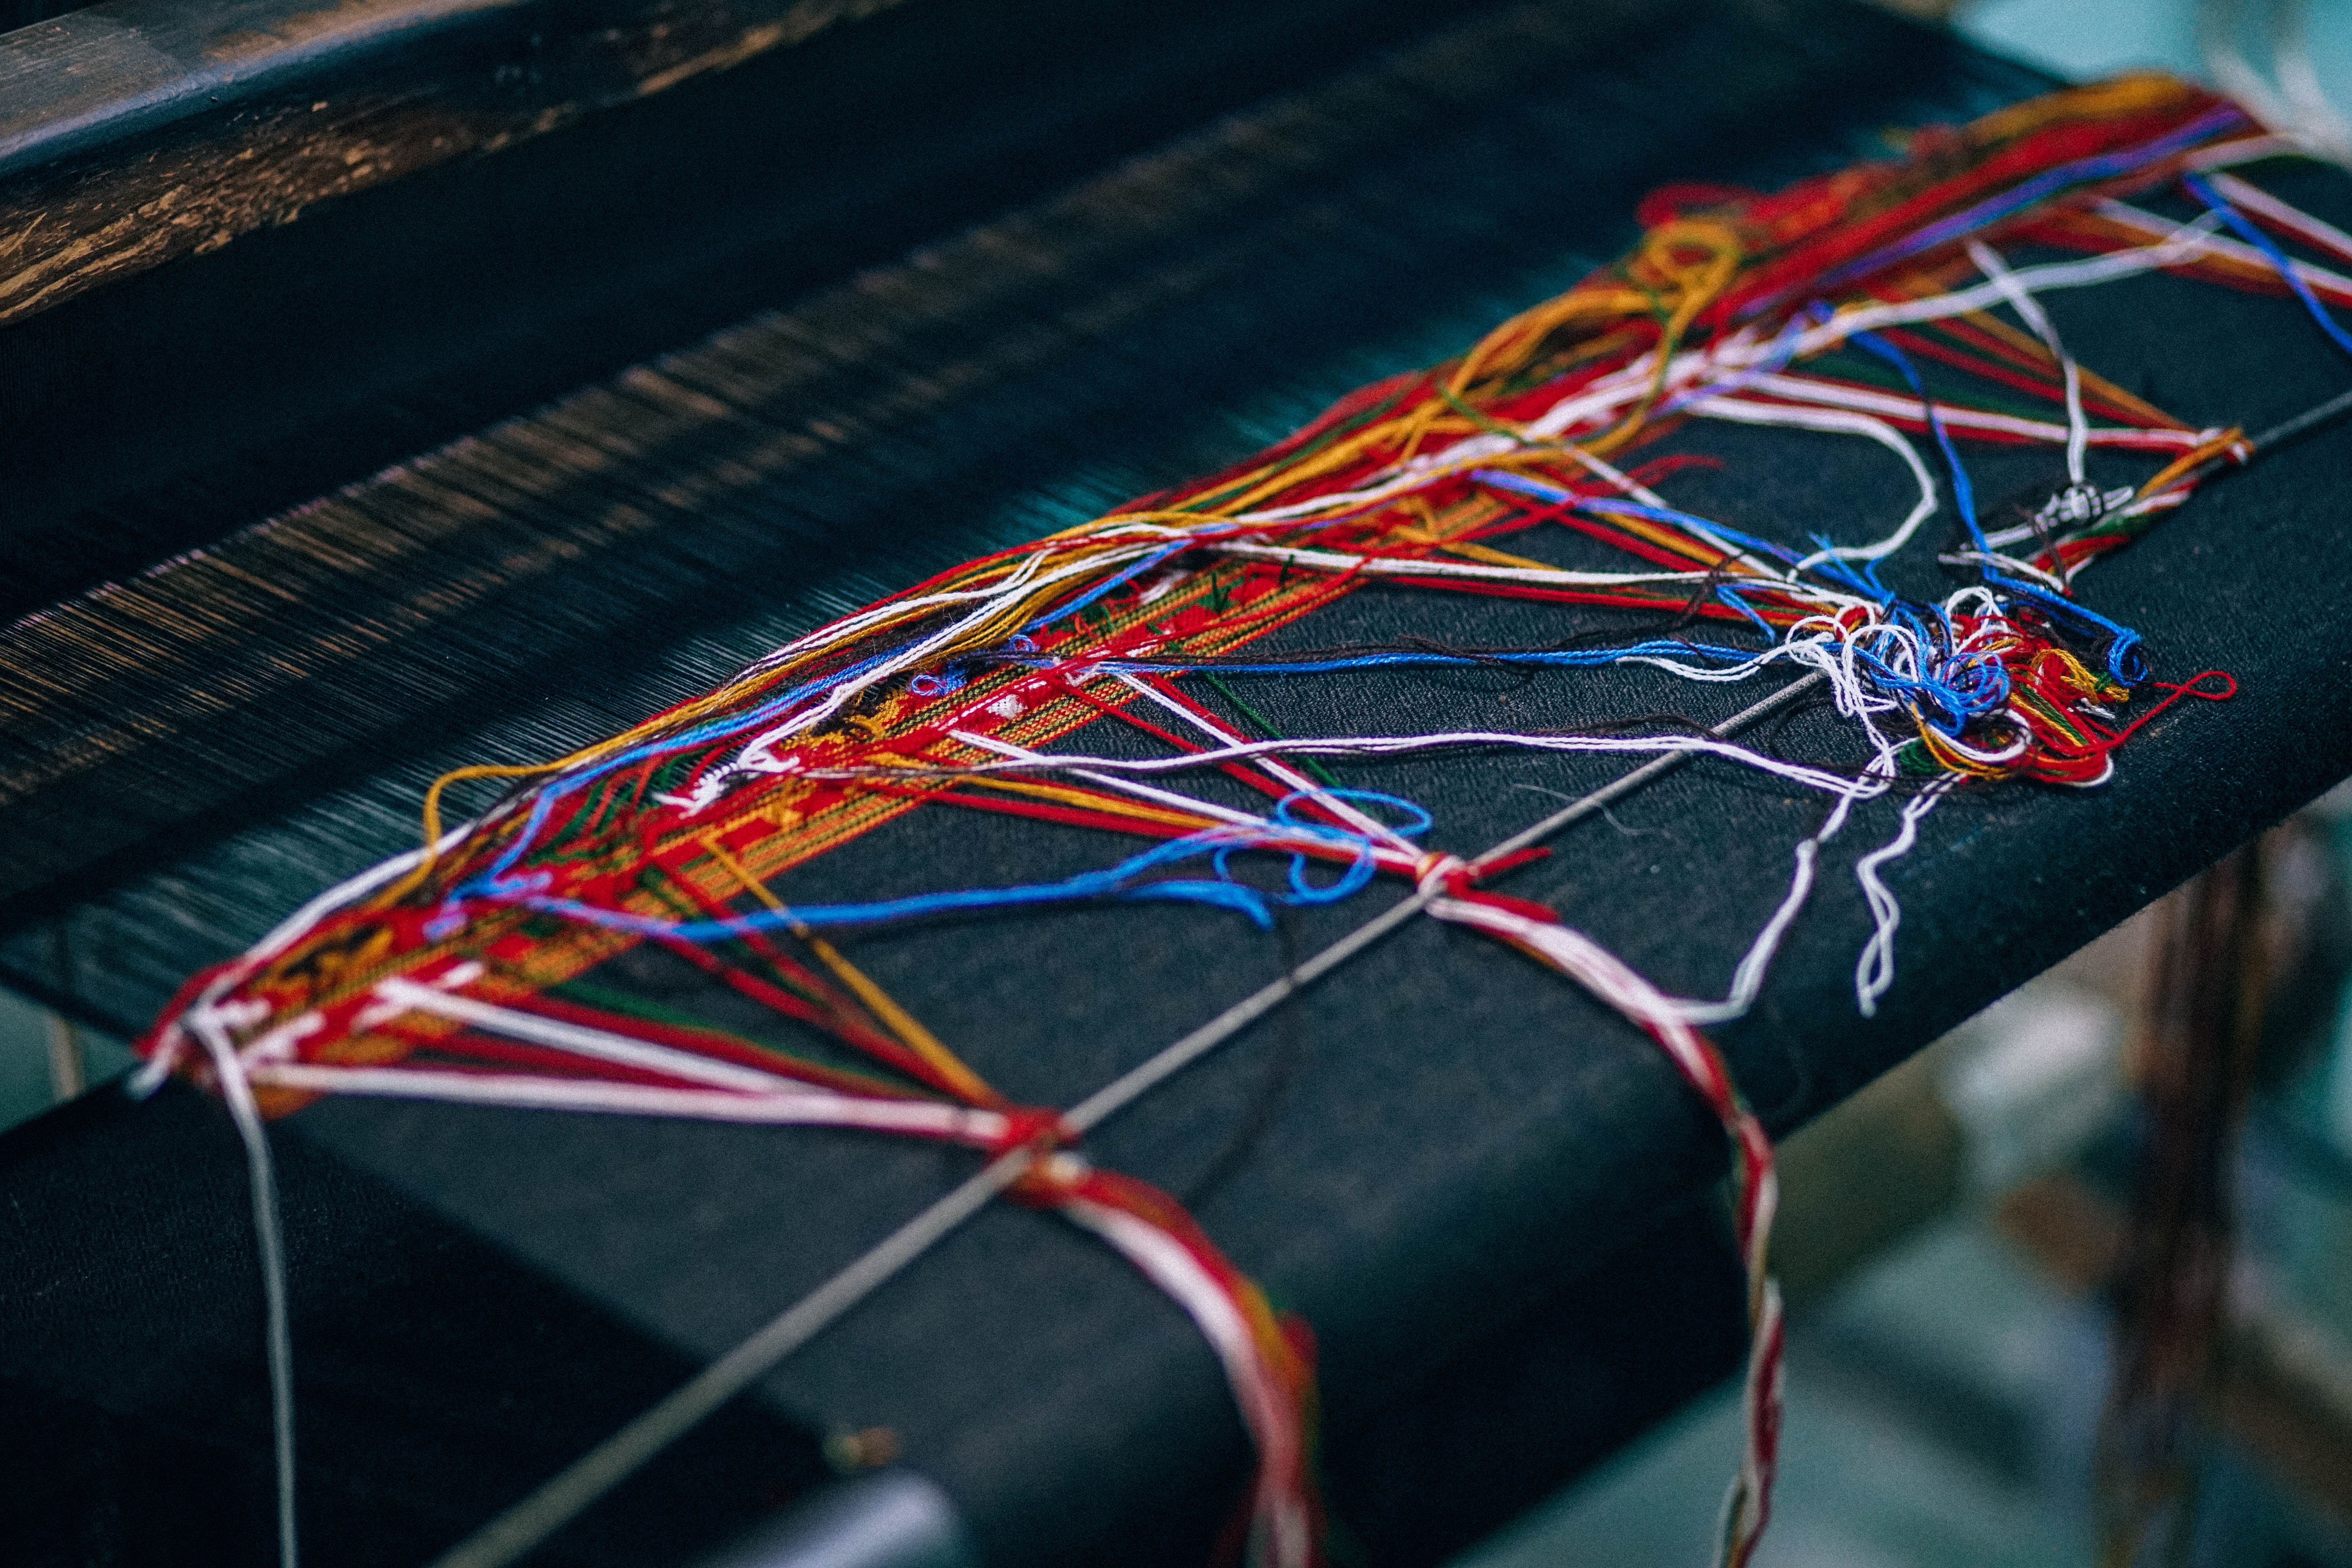
light, line, red, color, blue, material, sewing, thread, sew, textile, art